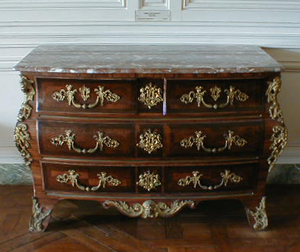
Une commode est un meuble bas et à larges tiroirs pour ranger du linge ou des objets divers. Pouvant être d’époque ou contemporaine, elle est généralement munie de traverses et repose sur des montants droits ou galbés. Elle dispose d'un abattant pour son modèle dos d'âne et est parfois dotée d'un plateau en marbre. Elle reste associée à l'ébéniste André-Charles Boulle quand elle est rehaussée de marqueterie.